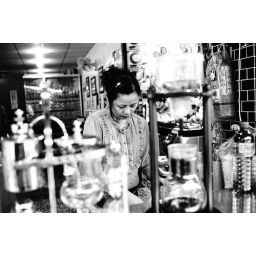
She sells coffee on the street at the historic street market in Jing Shan, Taiwan.